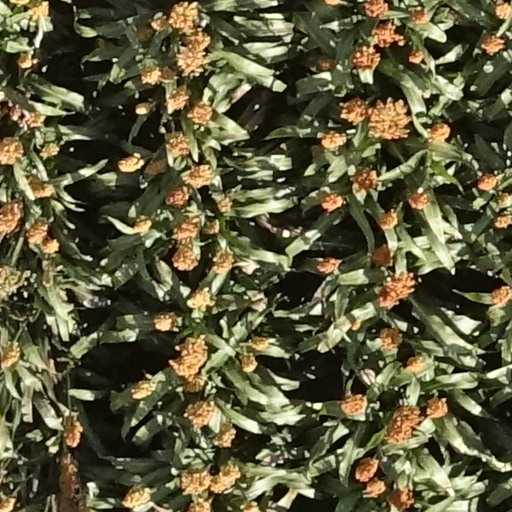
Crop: sorghum